Brexit: The Uncivil War

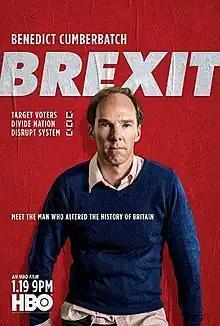
Promotional poster

Brexit: The Uncivil War (simply Brexit in the US) is a 2019 British drama television film written by James Graham and directed by Toby Haynes. It depicts the lead-up to the 2016 referendum through the activities of the strategists behind the Vote Leave campaign, that prompted the United Kingdom to exit the European Union, known as Brexit. Benedict Cumberbatch stars as Dominic Cummings, the Campaign Director of the officially designated Brexit-supporting group, Vote Leave. Rory Kinnear stars as Craig Oliver, one of the leaders of the officially designated Remain-supporting group, Britain Stronger in Europe.